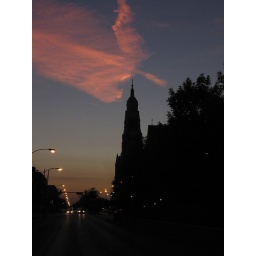
The cloud looked like a bird soaring in the sky. Beautiful color, too.